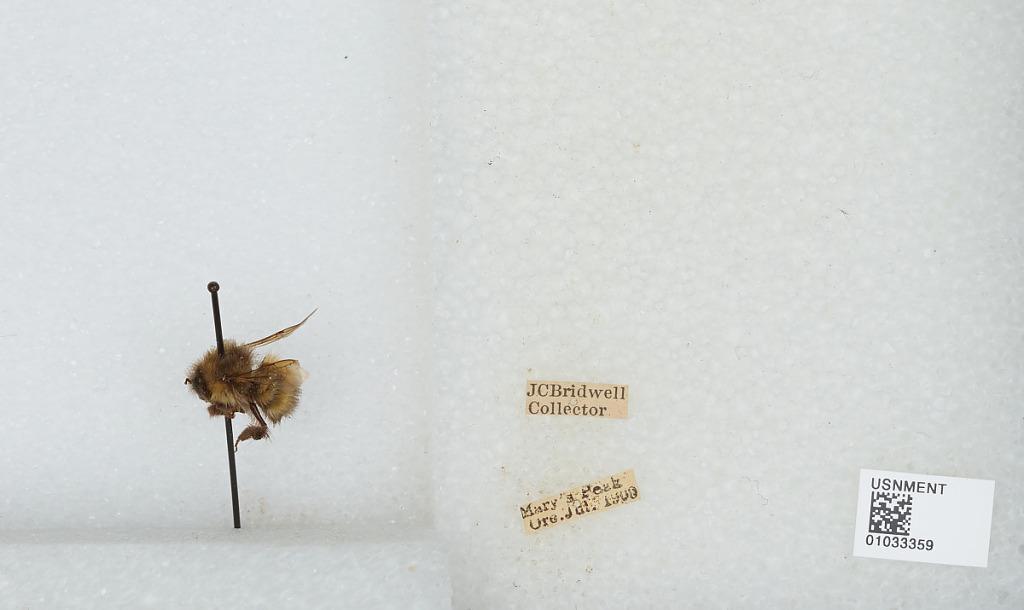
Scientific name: Bombus (Pyrobombus) sitkensis Nylander
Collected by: J. Bridwell
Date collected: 1909-7-
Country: United States
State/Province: Oregon
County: Benton
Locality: Mary's Peak
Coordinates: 44.5044, -123.552